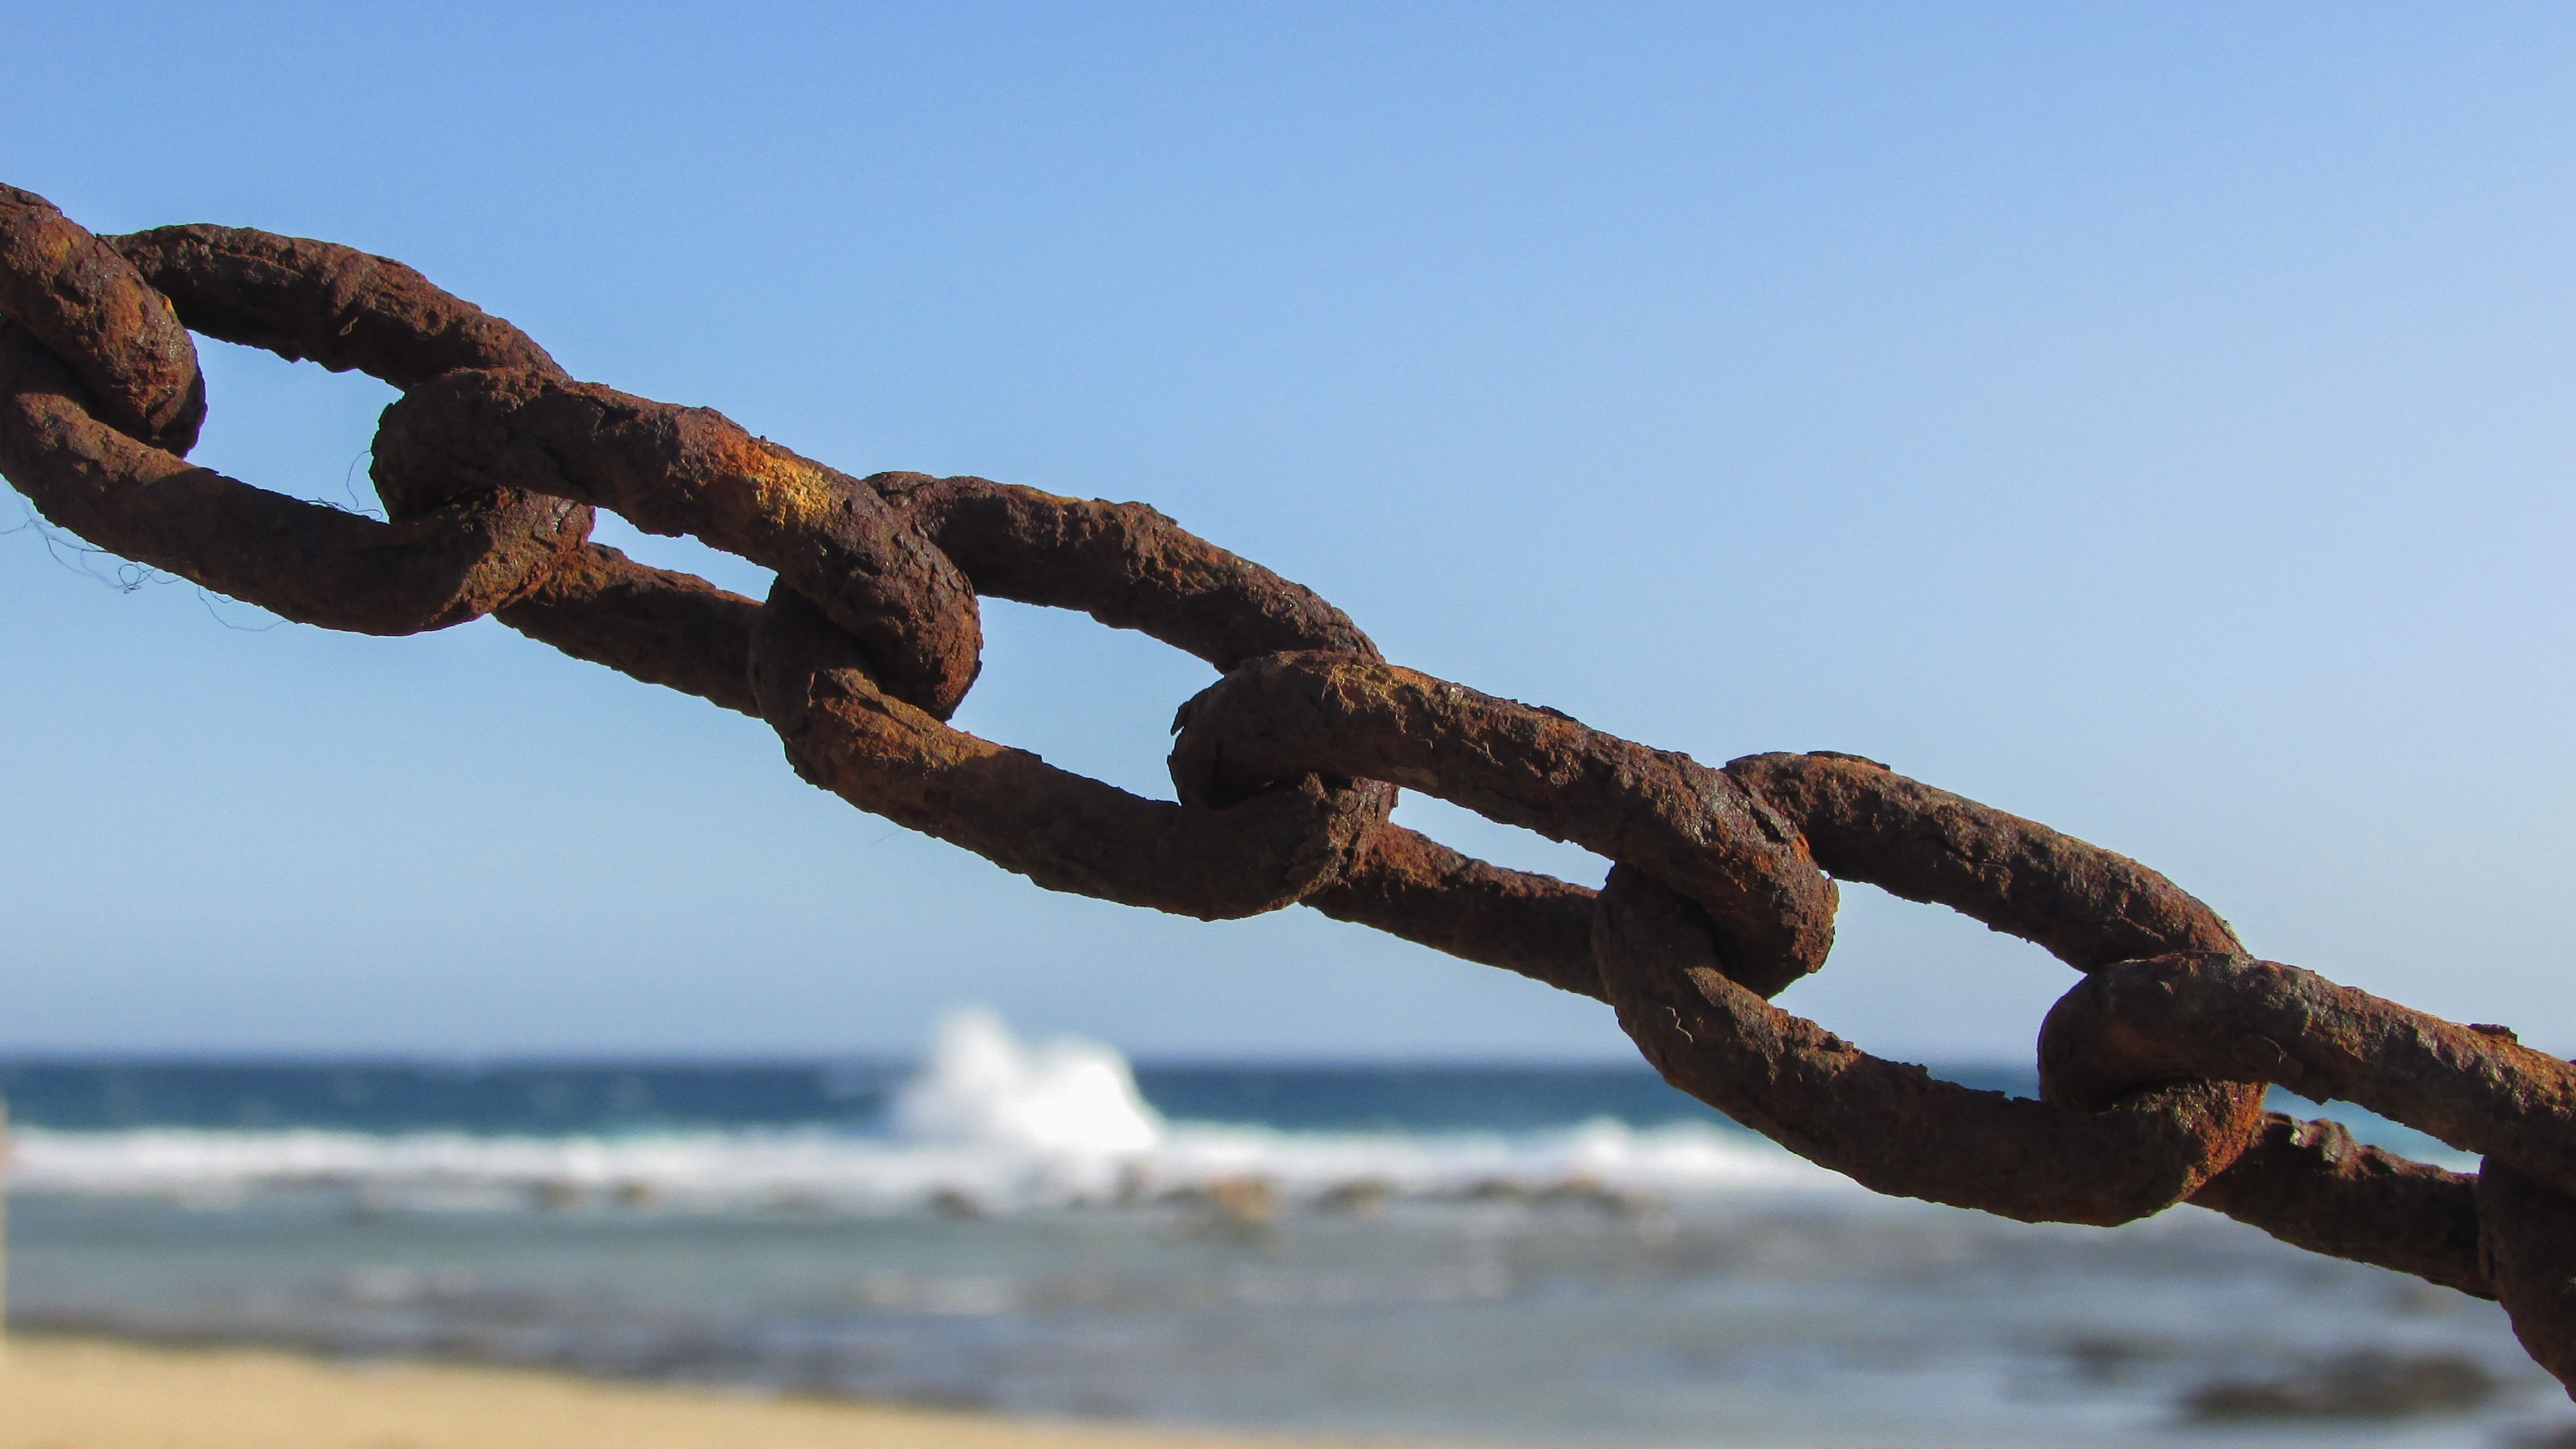
beach, sea, branch, fence, wood, chain, wind, old, metal, rusty, iron, outdoor structure